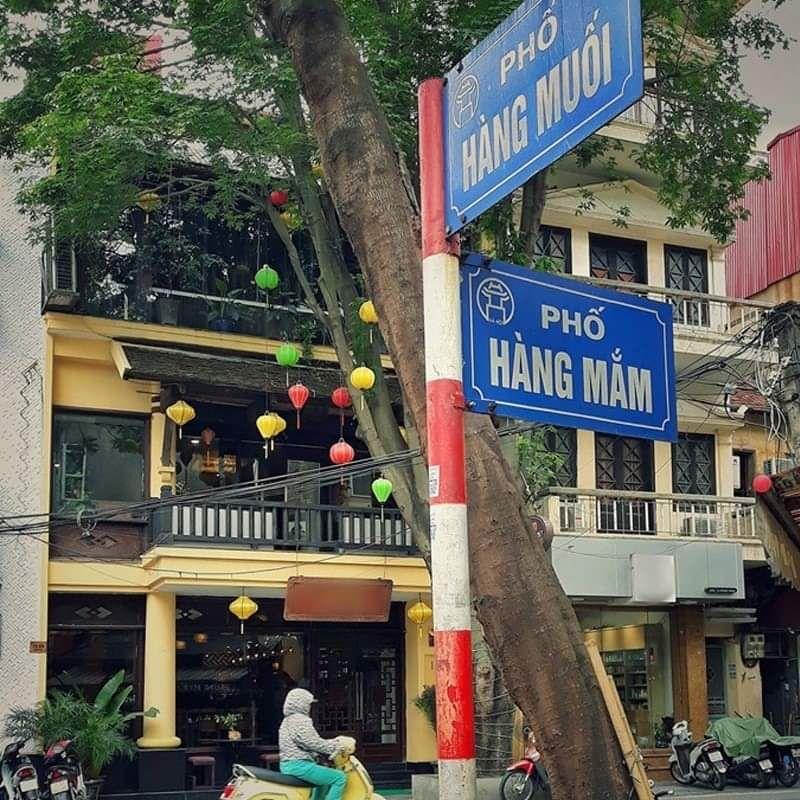
có hai tấm biển tên đường xuất hiện ở trên cây cột